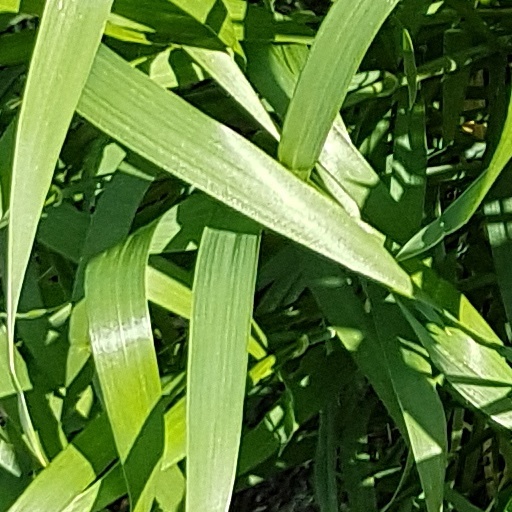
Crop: wheat